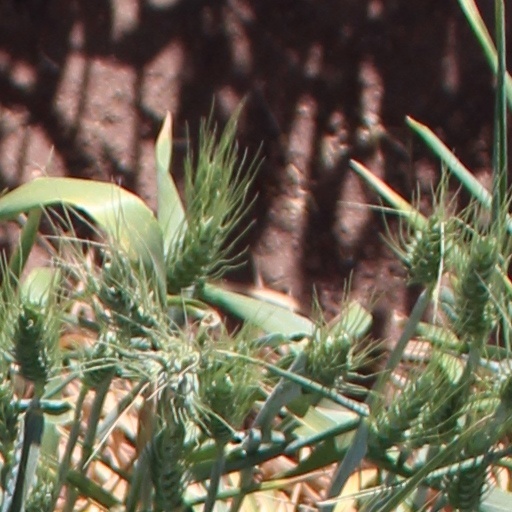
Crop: wheat